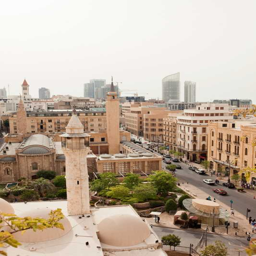
view towards downtown from the roof